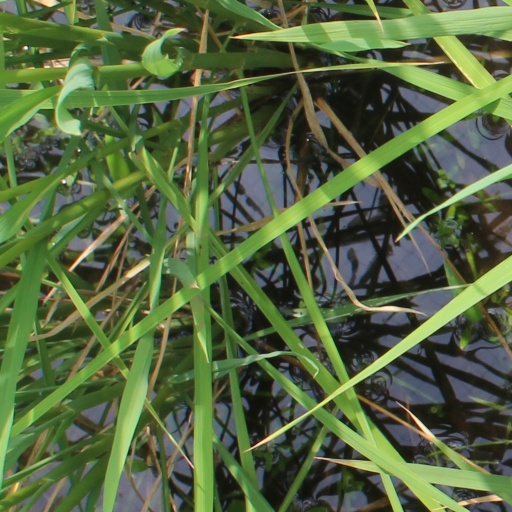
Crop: rice